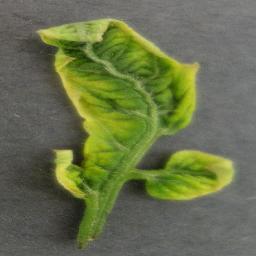
Label: Tomato___Tomato_Yellow_Leaf_Curl_Virus